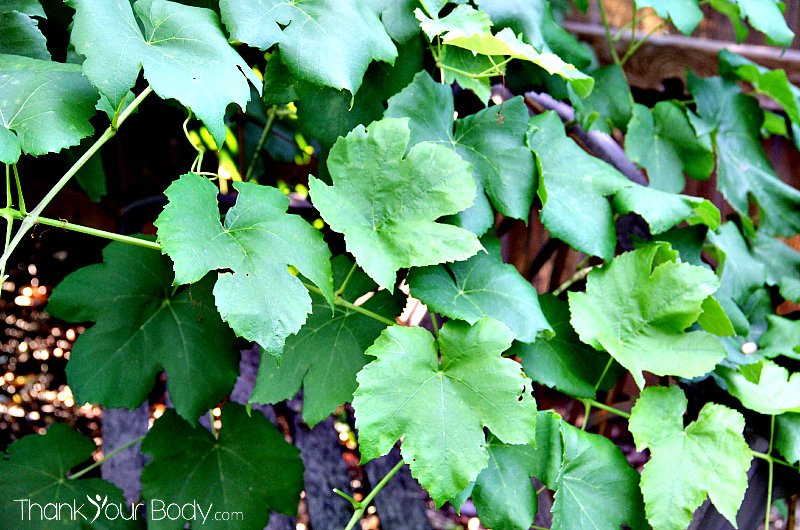
Labels: grape leaf, grape leaf, grape leaf, grape leaf, grape leaf, grape leaf, grape leaf